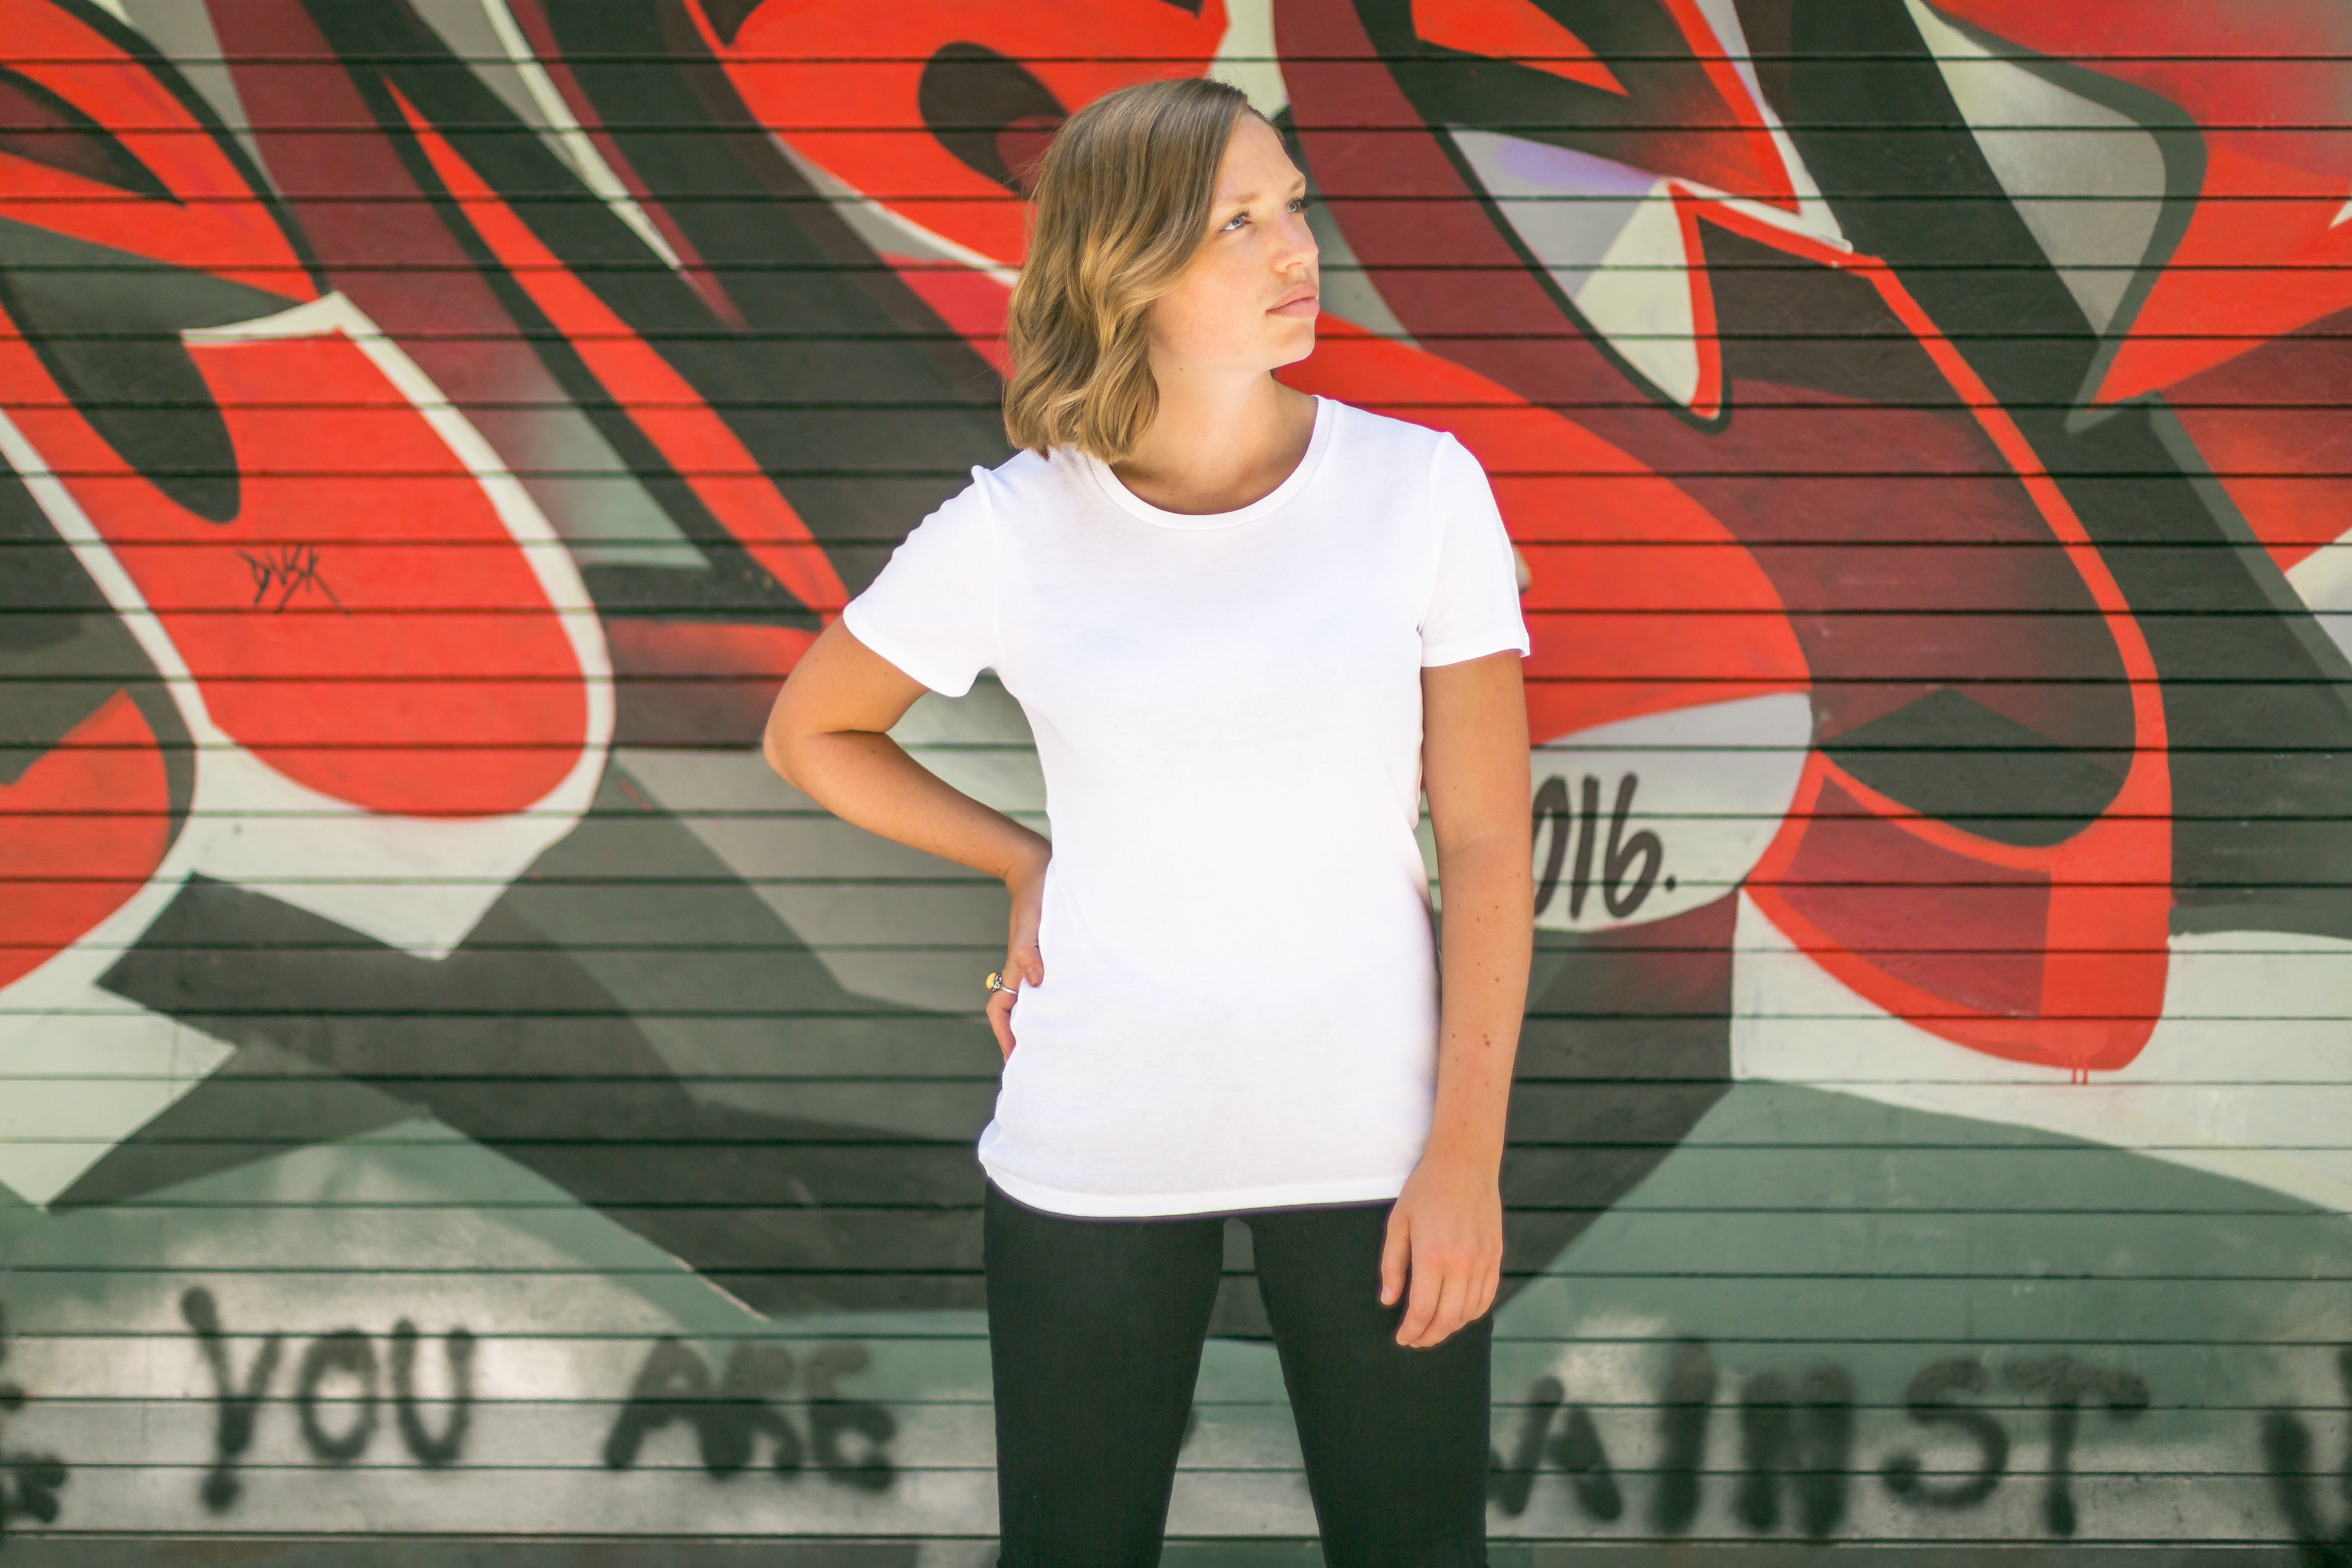
woman, standing, finger, red, color, graffiti, art, snapshot, hand on hip